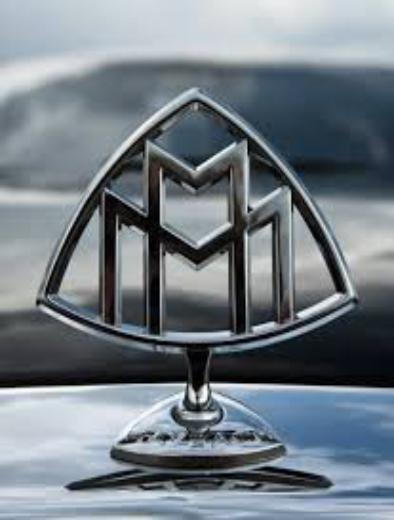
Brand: maybach-2
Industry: Transportation